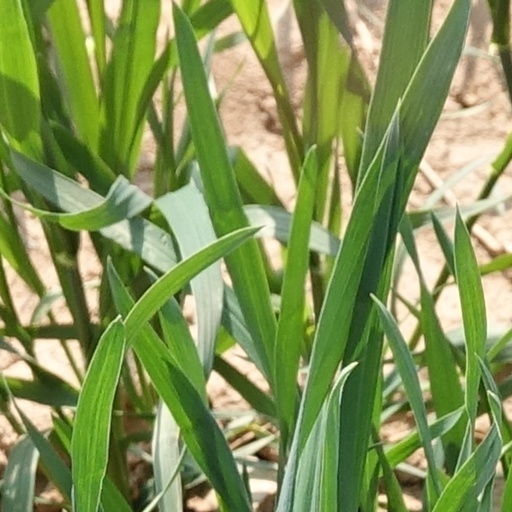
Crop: wheat